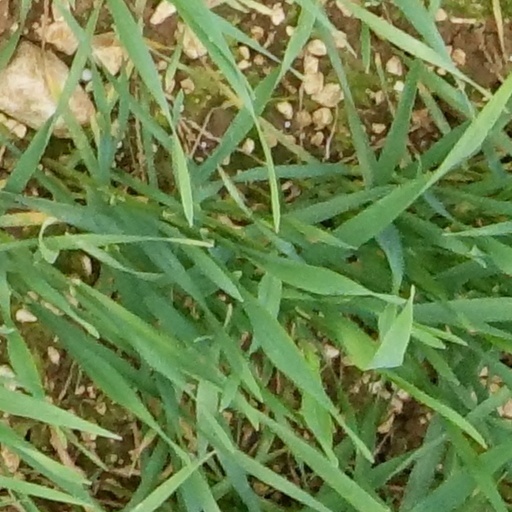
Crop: wheat